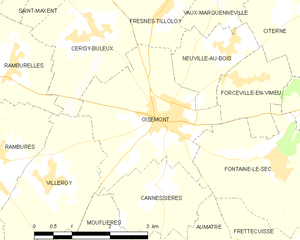
Carte des communes françaises Oisemont